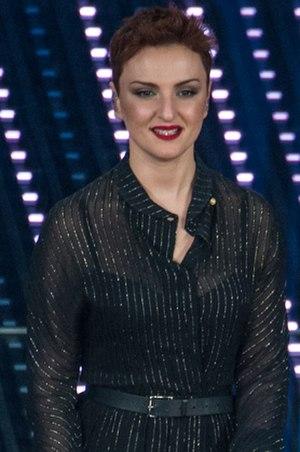
Rosalba Pippa, connue sous le nom de scène Arisa, née le 20 août 1982 à Gênes, est une chanteuse et actrice italienne.